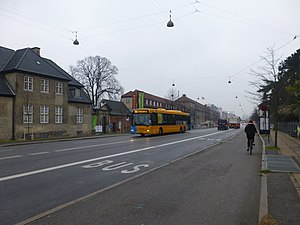
Øster Voldgade
Øster Voldgade med Slotsforvalterboligen til venstre.
Øster Voldgade er en gade i Indre By i København. Den går fra Gothersgade ved Nørreport Station mellem Botanisk Have og Kongens Have til Georg Brandes Plads og videre herfra til et kryds med Oslo Plads ved Østerport Station, hvorfra den fortsætter som Folke Bernadottes Allé.